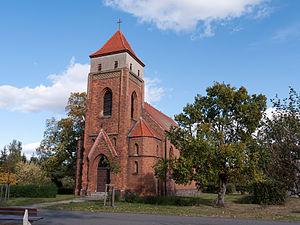
Bliesdorf est une commune de l’arrondissement de Märkisch-Pays de l'Oder au Brandebourg, en Allemagne.